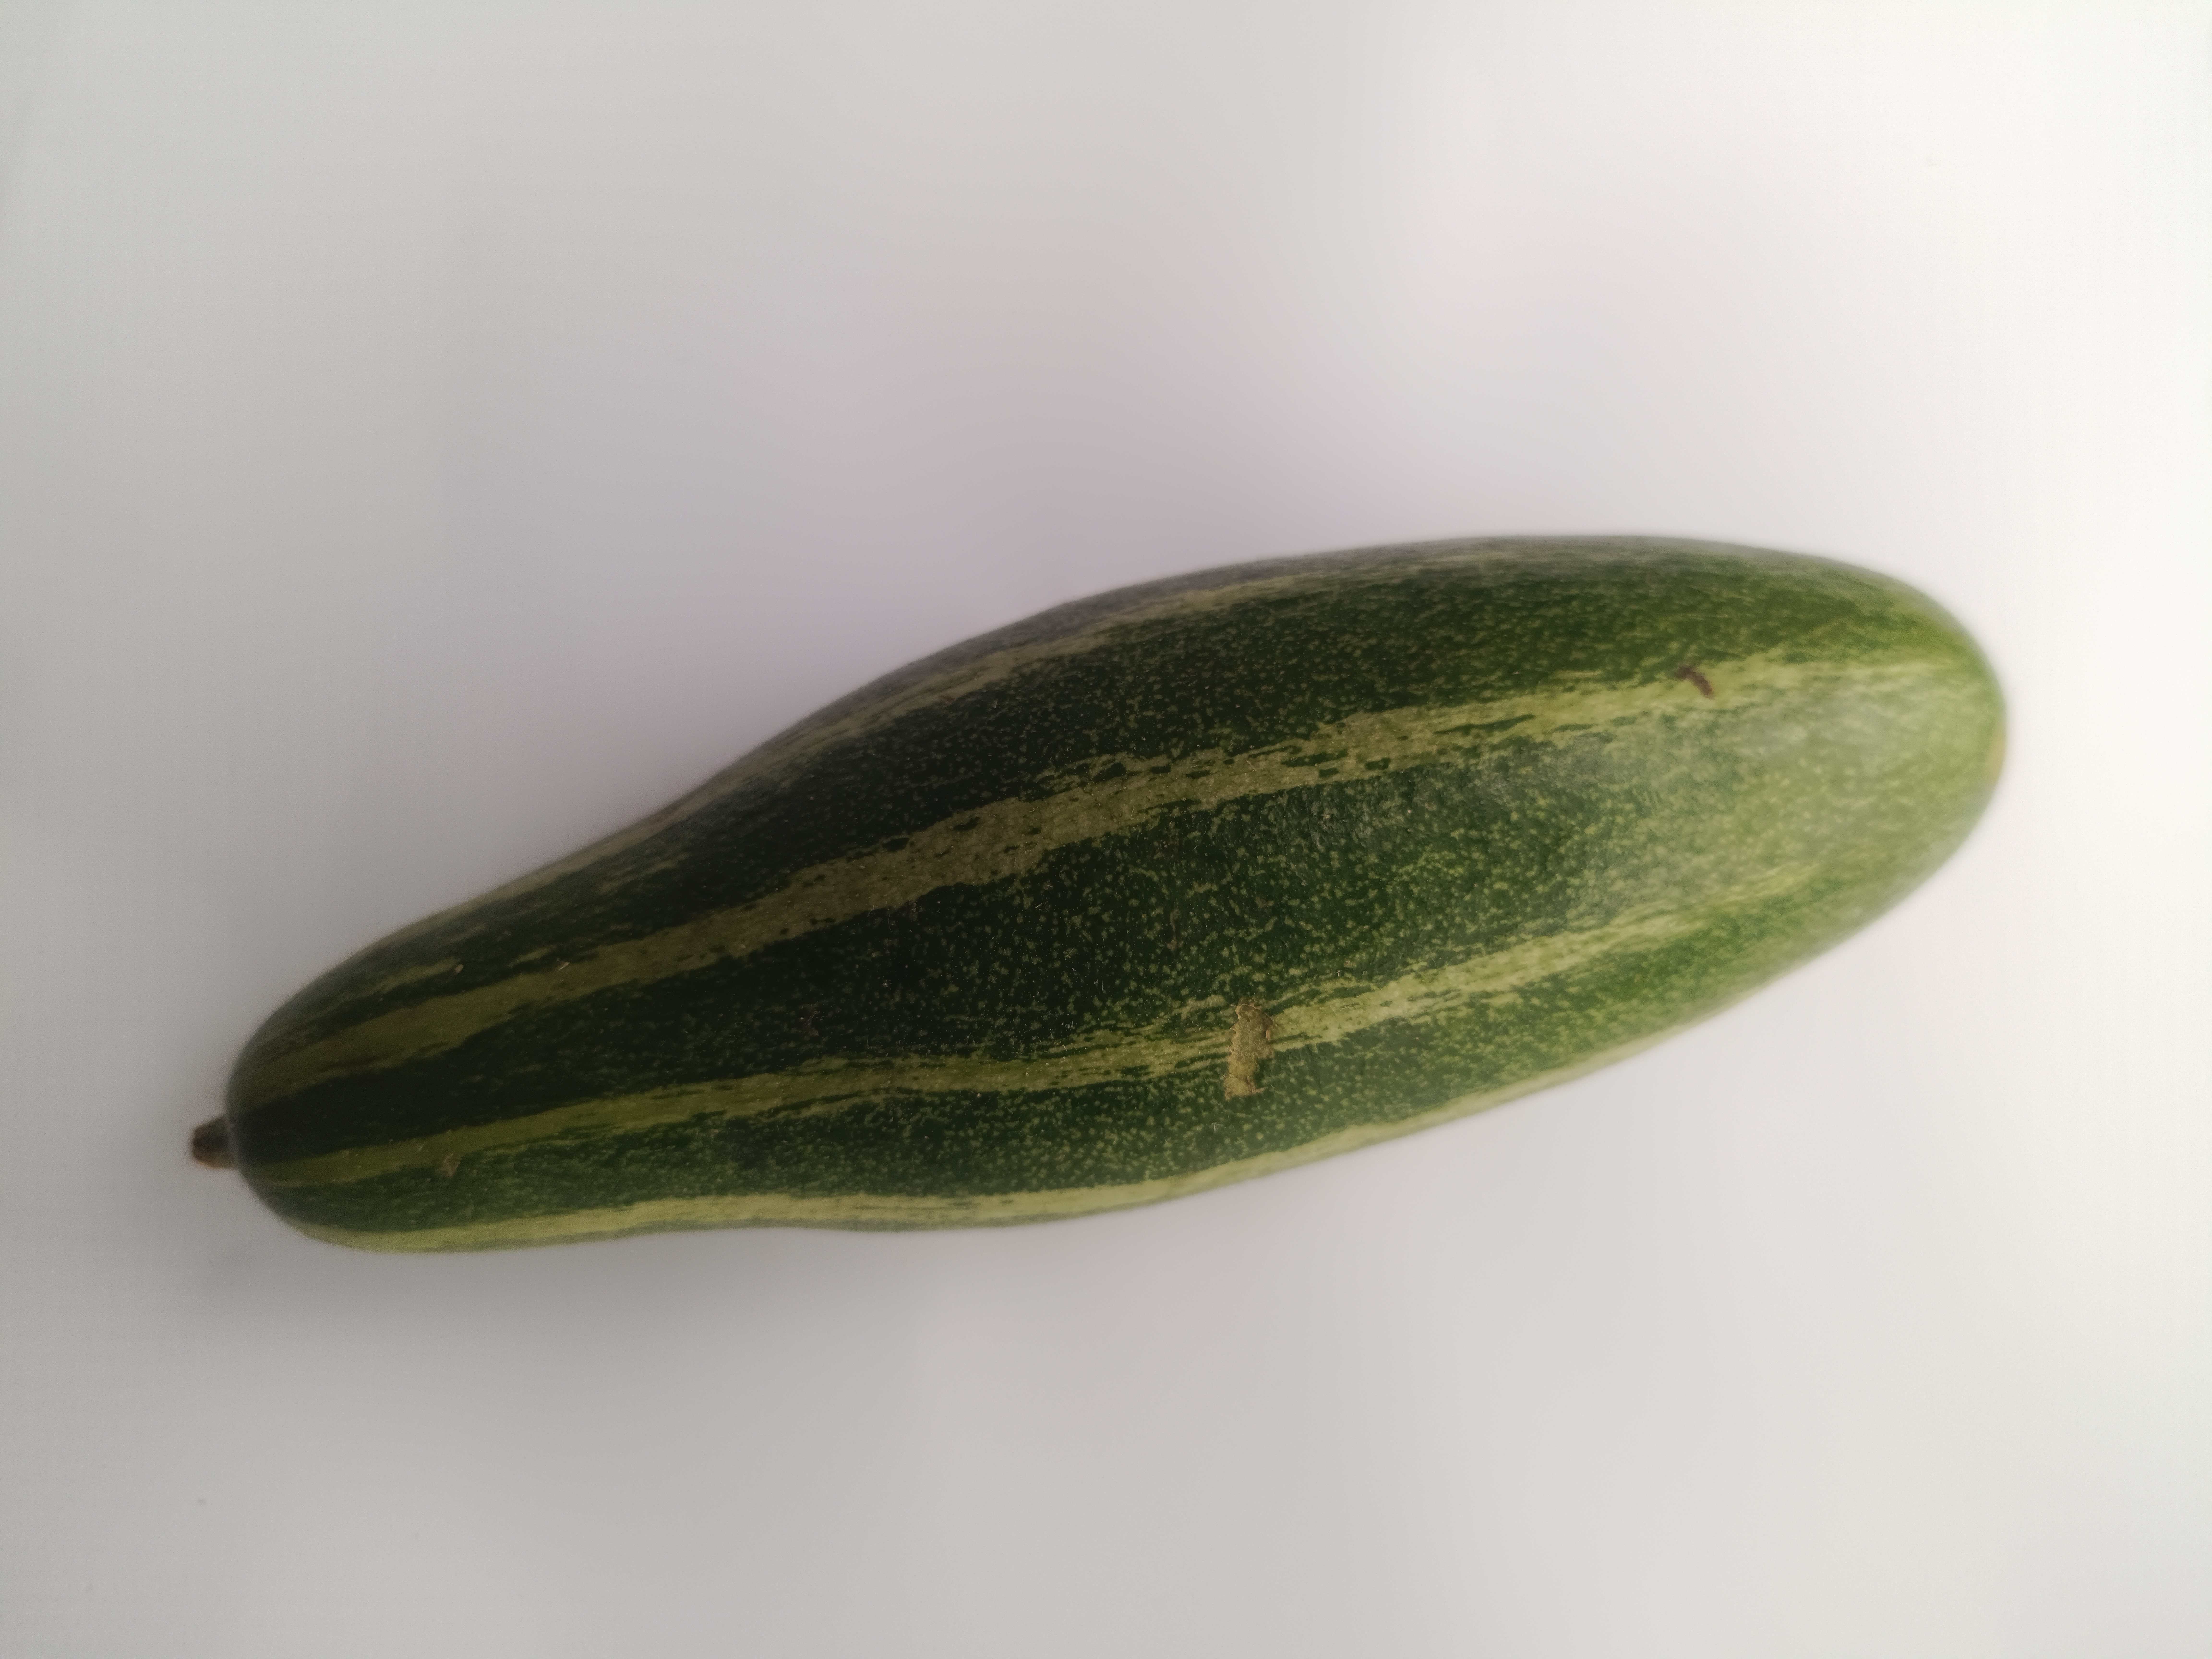
Label: Trichosanthes dioica